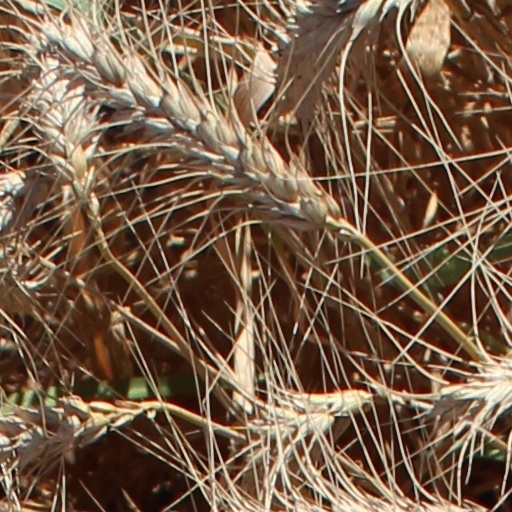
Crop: wheat